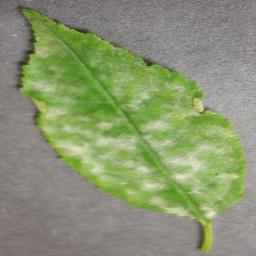
Label: Cherry___Powdery_mildew